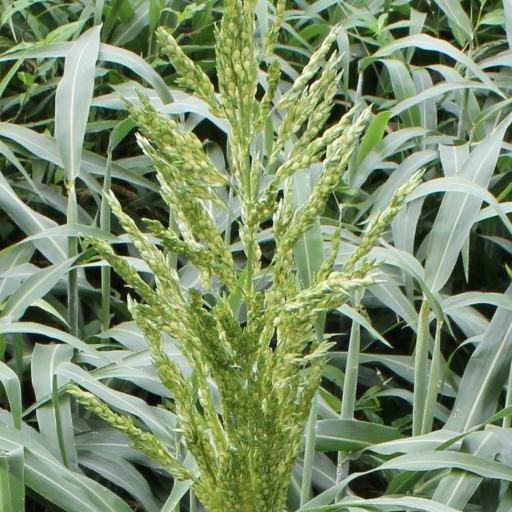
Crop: sorghum